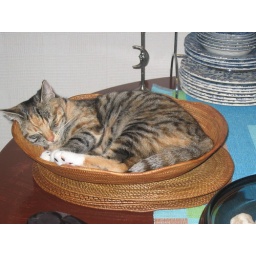
cat in basket